Human rights in Brunei

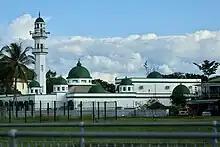
Pekan Seria Mosque

The official religion in Brunei is Sunni Islam, but the constitution allows for the peaceful practice of all religions. The government enforces Sharia law, which includes corporal and capital punishments for offenses such as apostasy and blasphemy, although no capital punishments have been enforced since 1957. The government permits non-Muslim religious minorities to practice their faiths but bans religious groups it considers "deviant." All places of worship were closed due to COVID-19, and non-Islamic places of worship were not officially informed of the closure. The government has not ratified the United Nations Convention Against Torture. Non-Muslims continue to face restrictions on their ability to proselytize, and in one case, a Bible was confiscated by custom officials but could be reclaimed with written approval from various government departments.